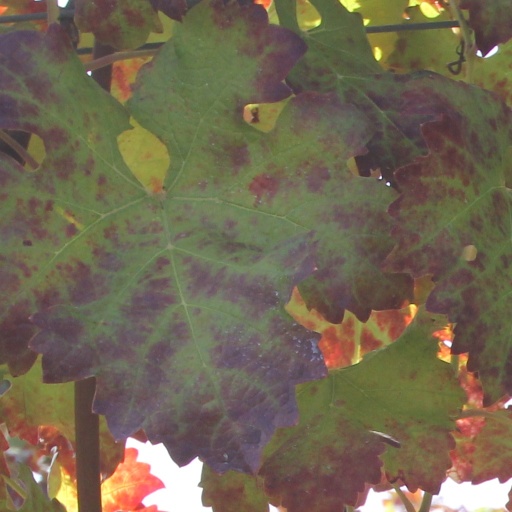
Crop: grape